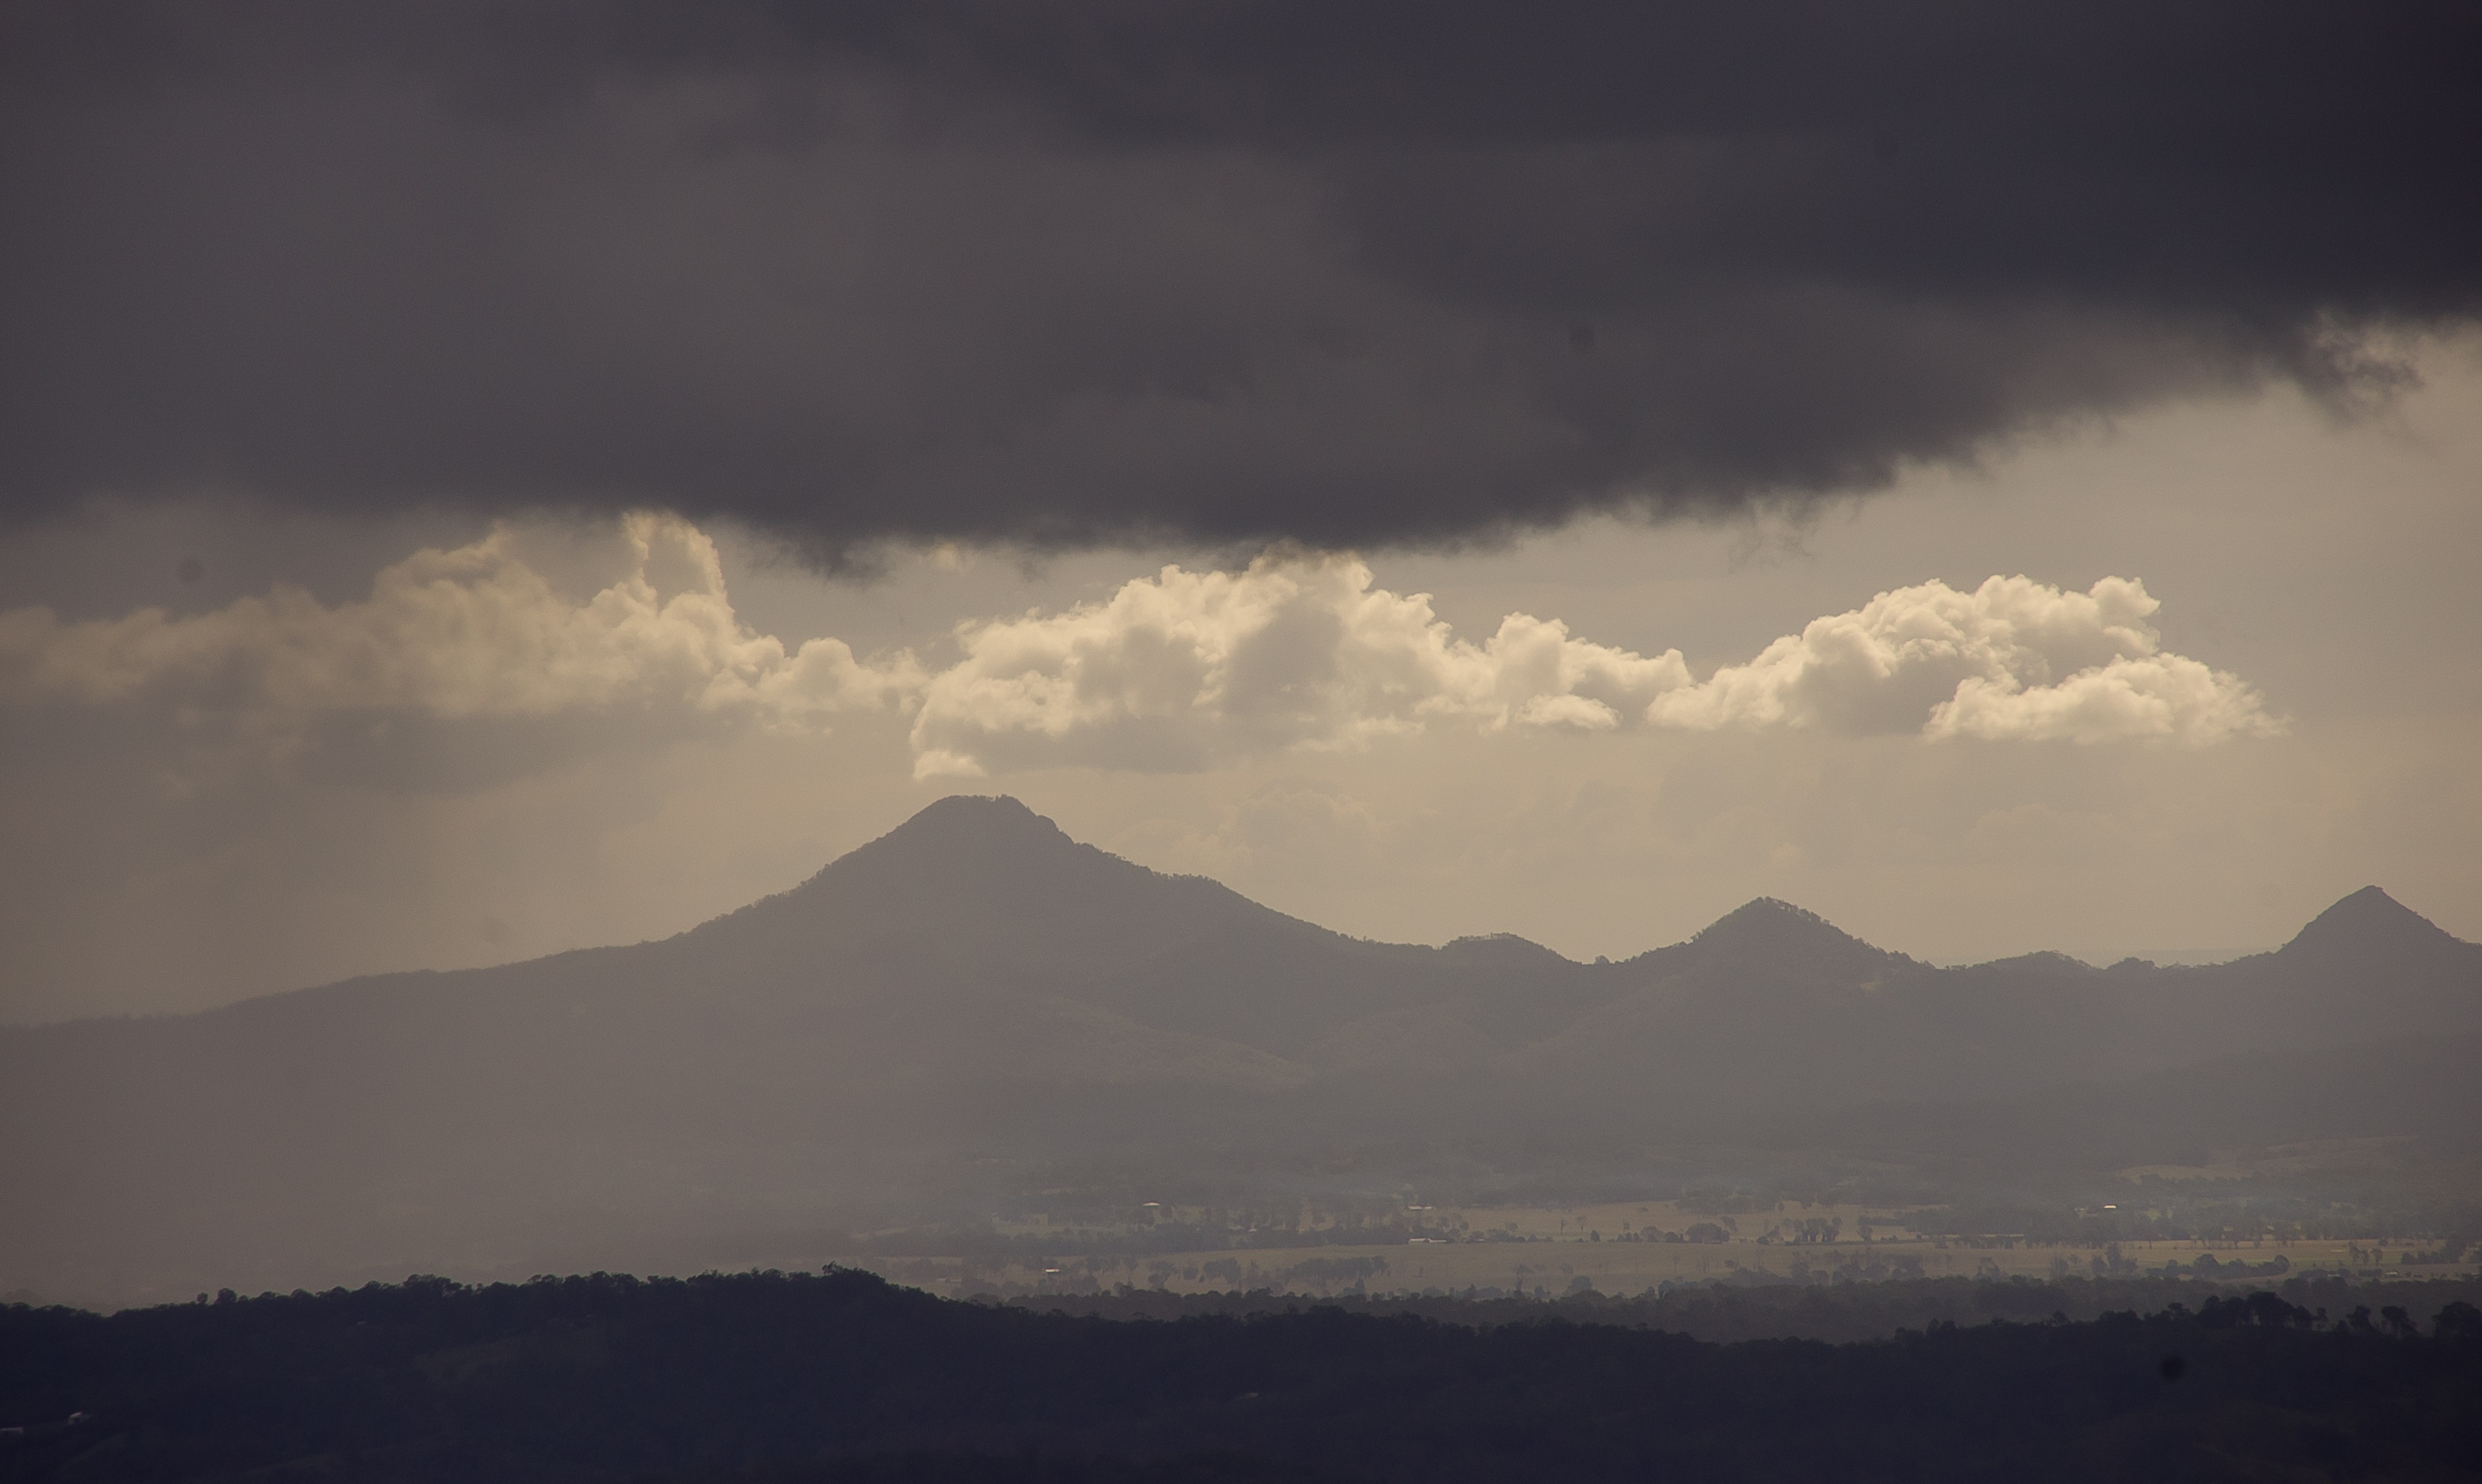
landscape, nature, horizon, mountain, snow, cloud, sky, sunrise, sunset, mist, sunlight, morning, rain, hill, dawn, atmosphere, dusk, evening, rural, distance, scenery, weather, haze, darkness, australia, hills, grey, clouds, mountains, views, queensland, landform, meteorological phenomenon, ranges, atmospheric phenomenon, mountainous landforms